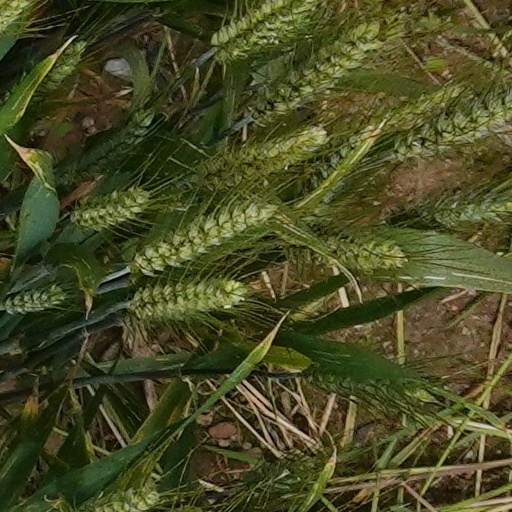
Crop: wheat